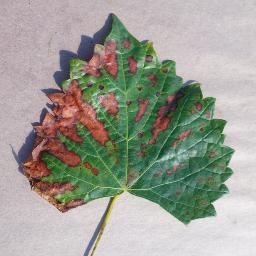
Label: Grape___Esca_(Black_Measles)